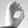
ASL letter: O